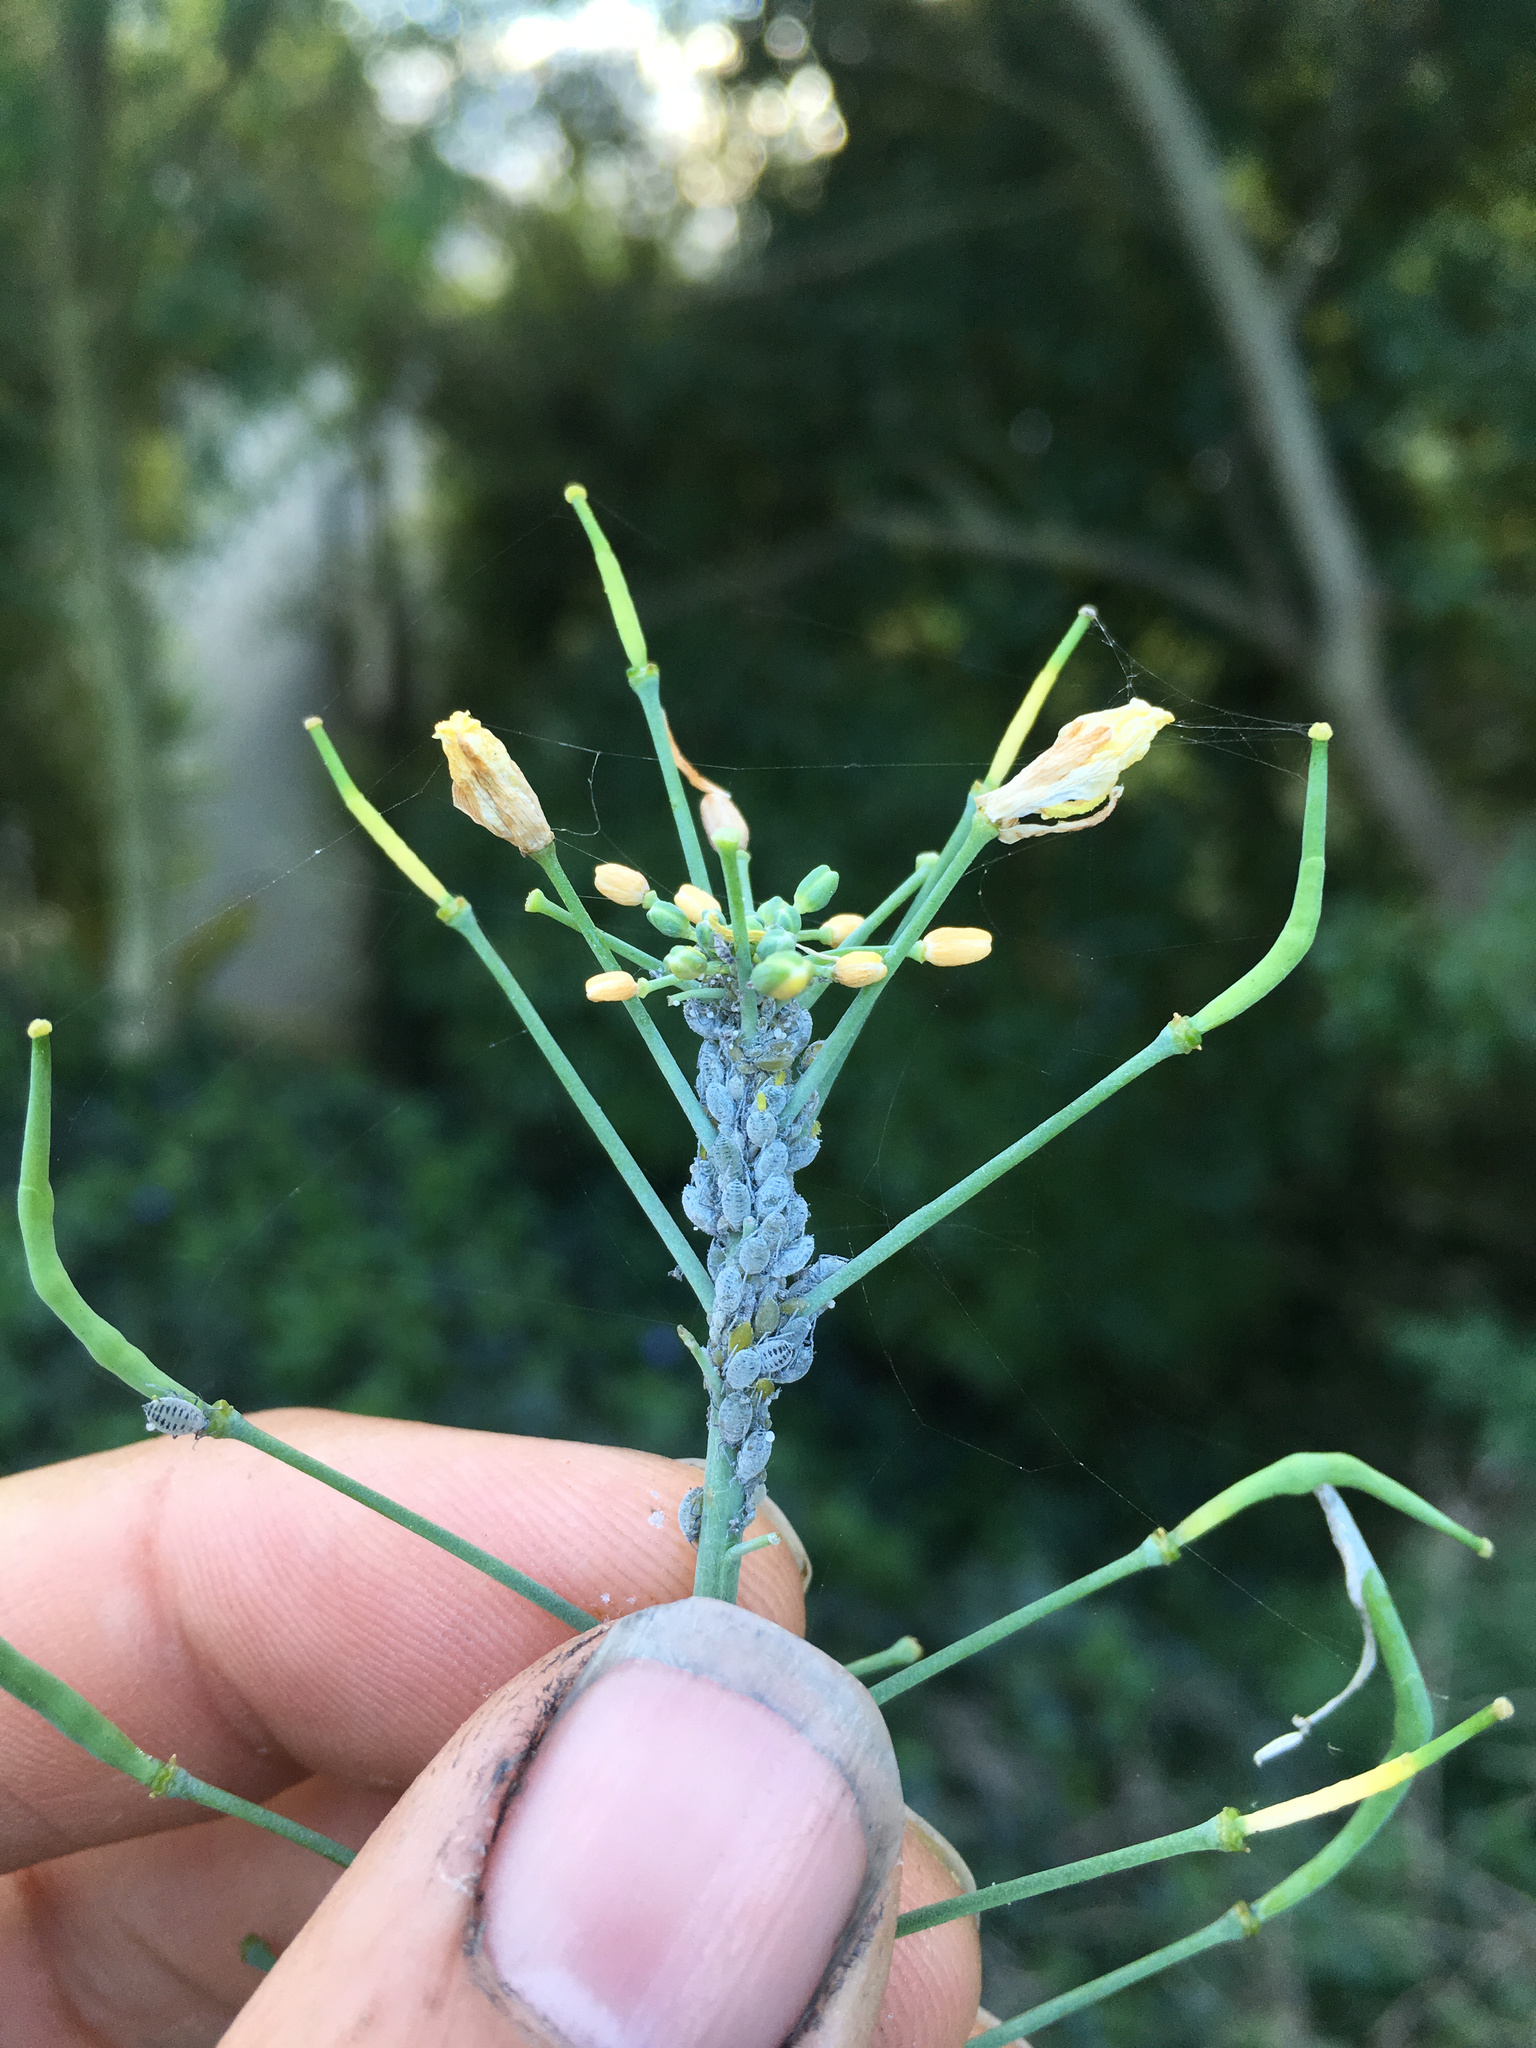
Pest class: cabbage_aphid